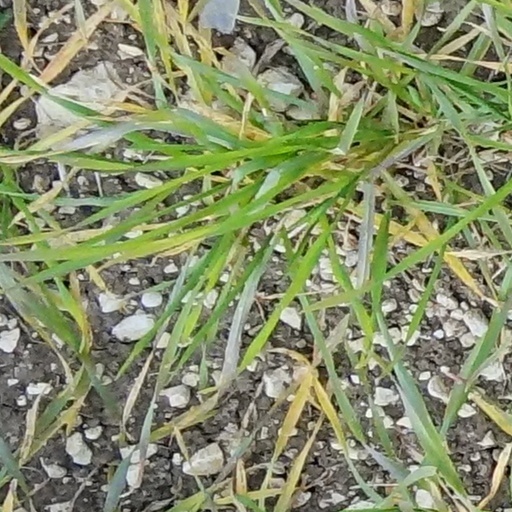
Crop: wheat